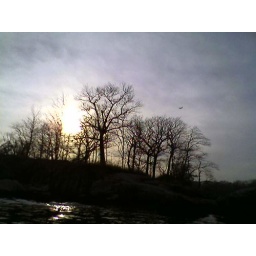
This is a plane flying over a woods in the Fall at approximately sun set time.